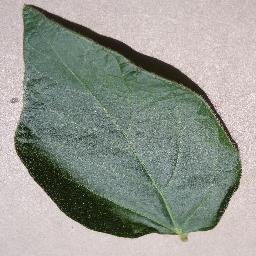
Label: Soybean___healthy